Kip Gross

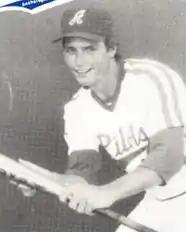
Gross with the Anchorage Glacier Pilots in 1986

Kip Lee Gross (born August 24, 1964) is an American former professional baseball pitcher who played for the Cincinnati Reds, Los Angeles Dodgers, Nippon-Ham Fighters, Boston Red Sox and Houston Astros in Major League Baseball and Nippon Professional Baseball between 1990 and 2000.